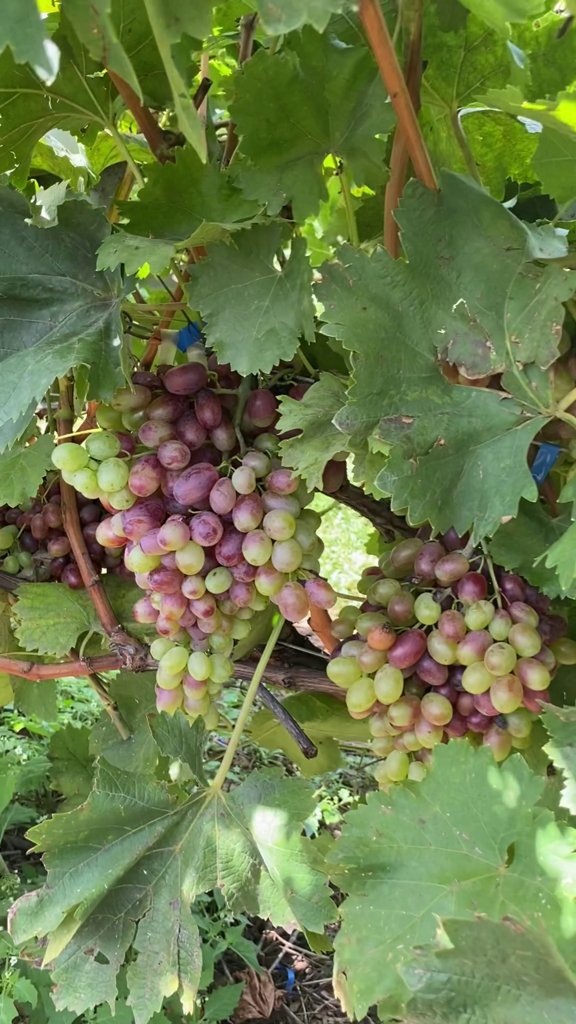
Berries visible: 178
Grape clusters: 3